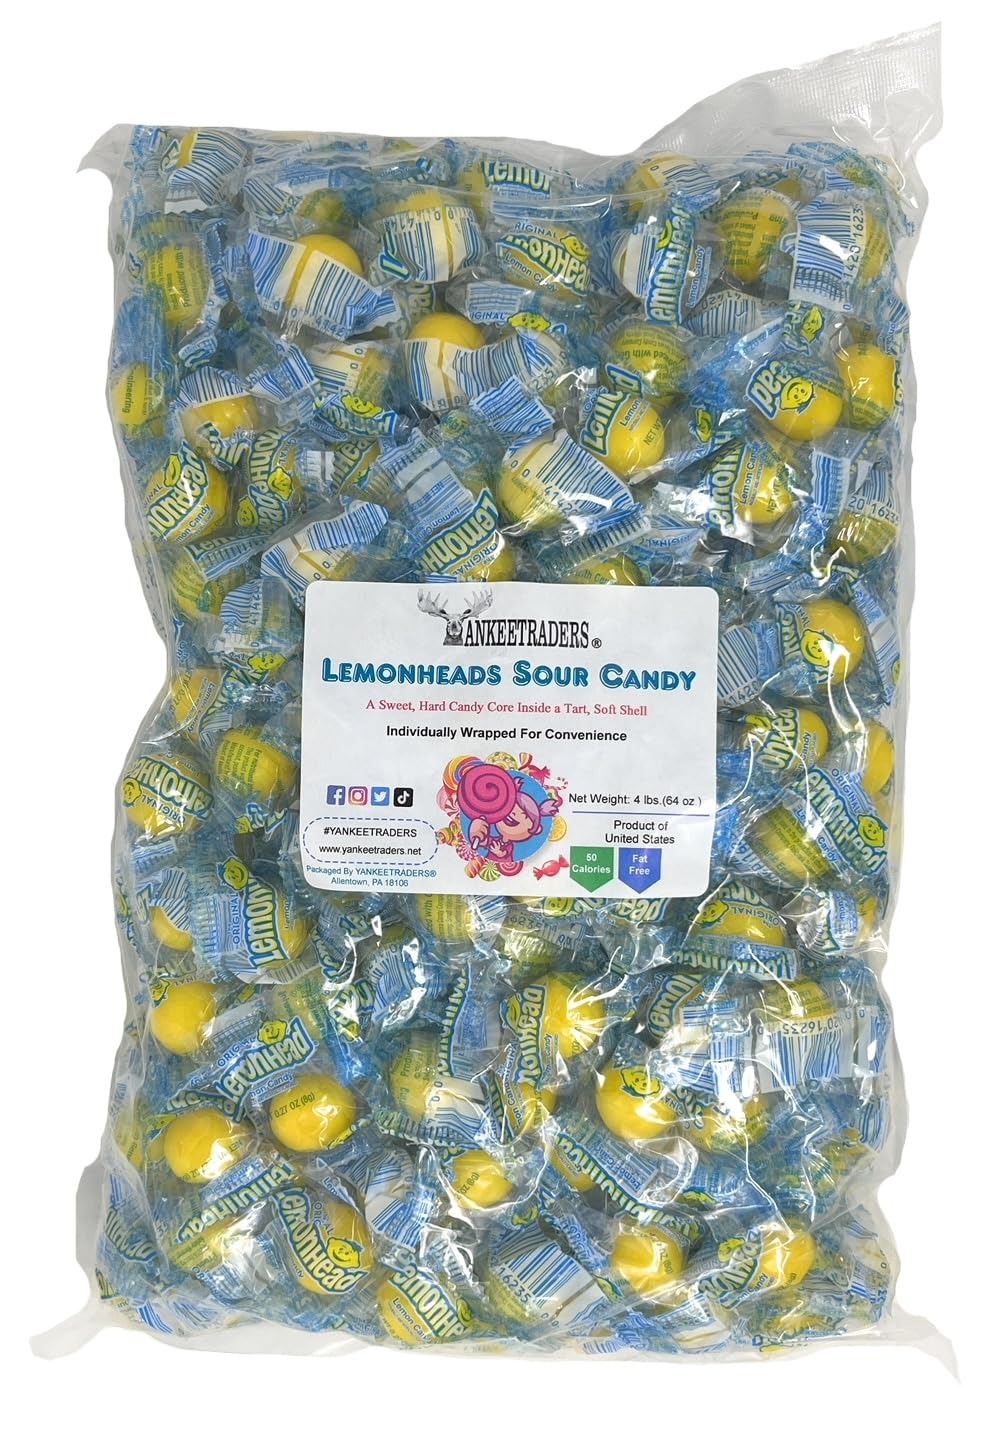
Item Name: Lemonhead Sour Candy, Individually Wrapped, Bulk 4 Pounds
Bullet Point 1: LemonHeads are the original sour and sweet candies will give you make you pucker up for more.
Bullet Point 2: Individually wrapped candy perfect for your next themed "yellow" party.
Bullet Point 3: Lemonheads are a round, lemon-flavored candy consisting of a sweet coating, soft sour shell, and a hard candy core
Bullet Point 4: 4 Pounds wrapped bulk
Value: 64.0
Unit: Ounce

Price: 21.99